Lover's Leap

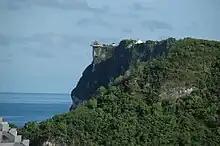
Two Lovers Point is a major tourist attraction on Guam

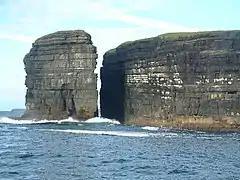
Diarmuid and Gráinne's Rock / Lovers's Leap - Loop Head, Clare, Ireland

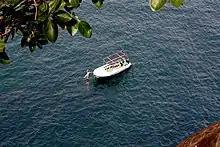
Couple approaching boat after they swim in lover's leap spot, Trincomalee

The Lovers' Leap at Hawks Nest State Park in the town of Ansted, West Virginia, along the historic Midland Trail, has a drop of from a high cliff overlooking the New River Gorge. The promontory was named "Lovers' Leap" by settlers, and has acquired a legend involving two young Native Americans from different tribes. The most notable Native American legend can be found in Lookout Mountain, Georgia.